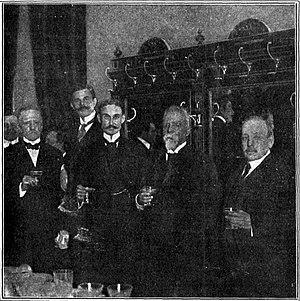
Joaquín Samuel del Corazón de Jesús de Anchorena Riglos était un avocat et homme politique argentin. Descendant de l’aristocratie criolla, il fut désigné en 1910 par le gouvernement conservateur de Saenz Peña maire de Buenos Aires pour la période de 1910 à 1914, et entreprit à ce titre d’importants travaux de construction et d’aménagement urbain. Propriétaire d’un grand domaine agricole, il fut à deux reprises président de la Société rurale argentine, organisation patronale défendant les intérêts de l’aristocratie foncière argentine.